GameCube

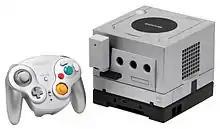
A Platinum GameCube with a WaveBird Wireless Controller and Game Boy Player attached

Like its predecessor, the Nintendo 64, GameCube models were produced in several different color motifs. The system launched in "Indigo", the primary color shown in advertising and on the logo, and in "Jet Black". One year later, Nintendo released a "Platinum" GameCube, which uses a silver color scheme for both the console and controller. A "Spice" orange-colored console was eventually released only in Japan, though that scheme is only on controllers released in other countries. A Platinum "" console was released in 2005 only in North America with a custom faceplate and a standard Platinum controller.